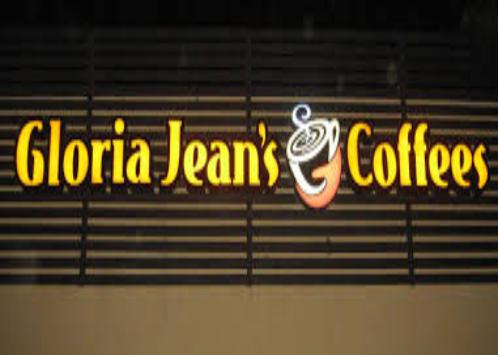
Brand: Gloria Jean's Coffees
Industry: Food